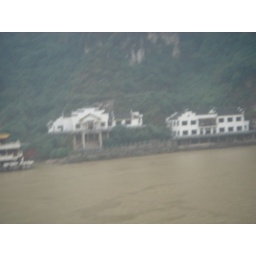
These building will be gone when the dam is finished as the river will rise another 60 meters when the dam is finished in 2009